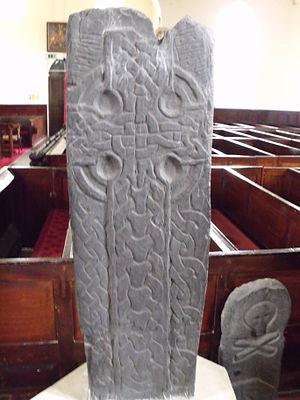
Les pierres runiques mannoises ont été érigées par les populations scandinaves de l'île de Man pendant l'Âge des Vikings, la plupart aux alentours du Xᵉ siècle. Malgré sa taille réduite, l'île de Man se démarque par son nombre élevé de pierres runiques : en 1983 on en comptait 26, par comparaison la Norvège en avait 33. Leur nombre élevé peut s'expliquer par le mélange des traditions des migrants norrois à fabriquer des pierres runiques avec cette tradition celtique locale d'ériger des hautes croix.